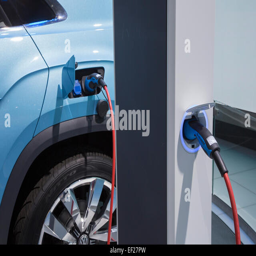
concept plug - in hybrid car on display